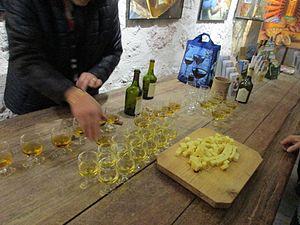
Dégustation de comté et vin jaune, dans les caves d'affinage Juraflore du Fort des Rousses
Poligny est une commune française située dans le département du Jura en région Bourgogne-Franche-Comté. Elle fait partie de la région culturelle et historique de Franche-Comté.